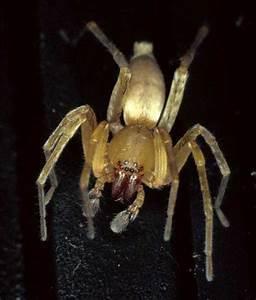
spider